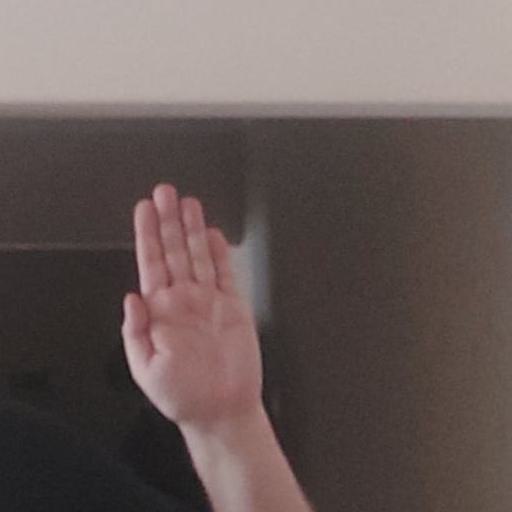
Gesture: stop